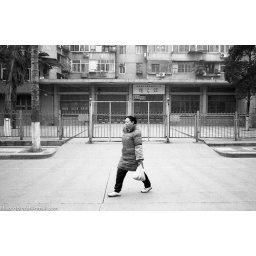
A women walking across the street in front of the closed library.